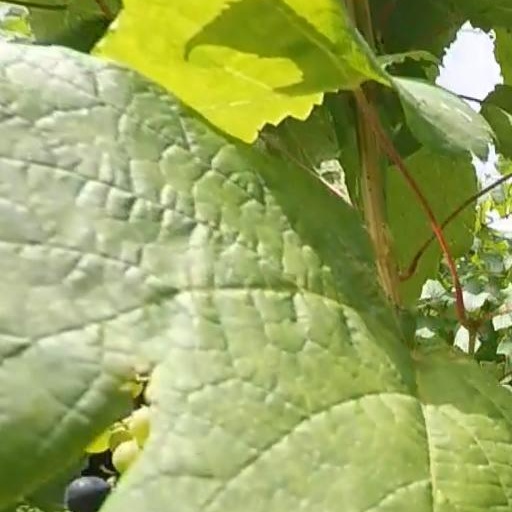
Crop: grape